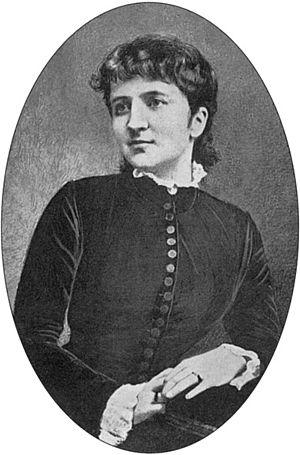
Katharine O'Shea, aussi connue sous les noms de Katie O'Shea ou Kitty O'Shea puis Katharine Parnell après son second mariage, est une femme issue de l'aristocratie anglaise née le 30 janvier 1846 et décédée le 5 février 1921. Les relations que sa famille entretenait depuis de nombreuses années avec Charles Stewart Parnell ont causé la déchéance de la carrière politique de ce dernier.